Duvefjorden

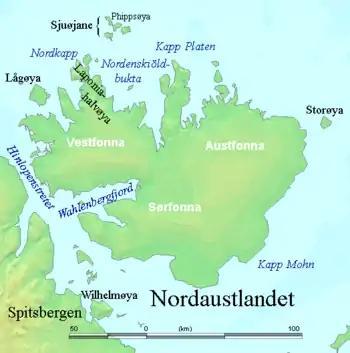
Duvefjorden is located at the northern side of Nordaustlandet.

Duvefjorden is a fjord at the northern side of Nordaustlandet, Svalbard. The fjord has a length of about and a width of 12 to 13 km. Former names of the fjord include "Baye du Pigeon", "Dove Bay", "Tauben Bai" and "Duiven-baai".